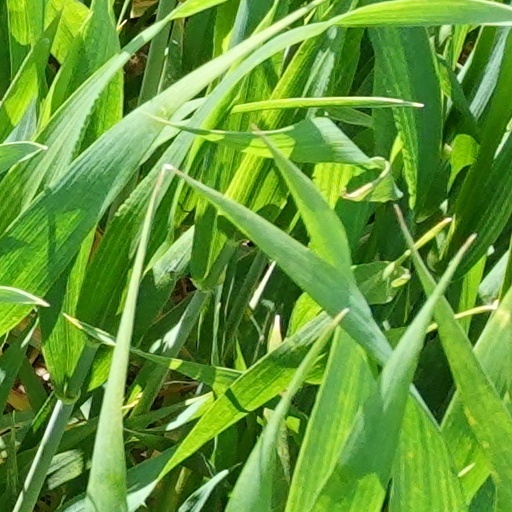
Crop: wheat